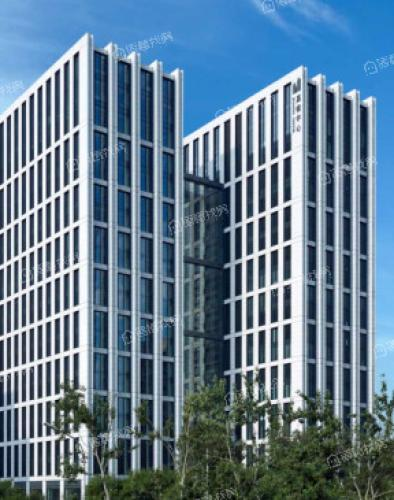
地标名称：嘉铭中心
所在城市：北京市·朝阳区